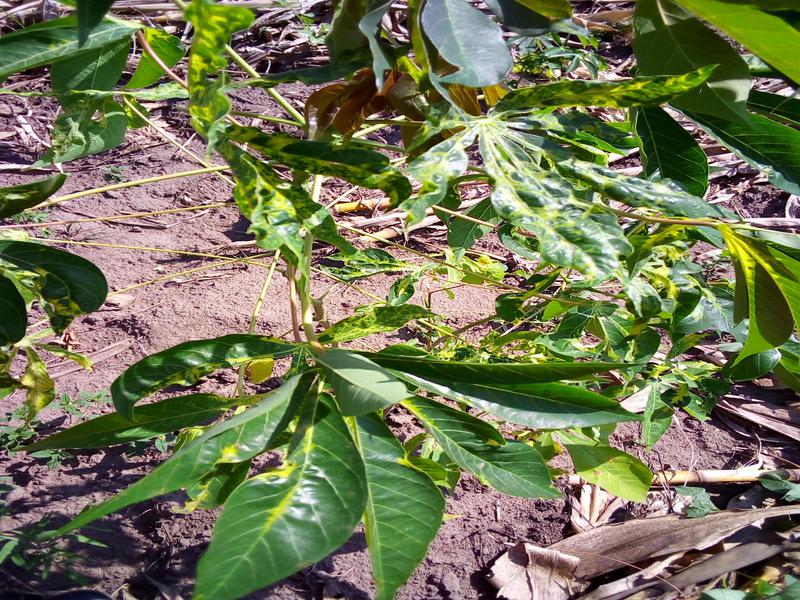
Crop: cassava
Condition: mosaic_disease